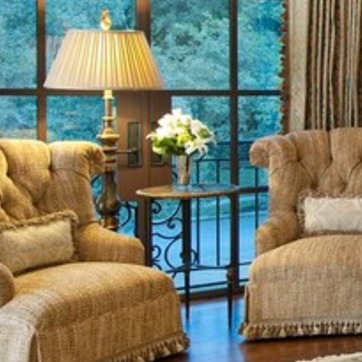
Material: ceramic